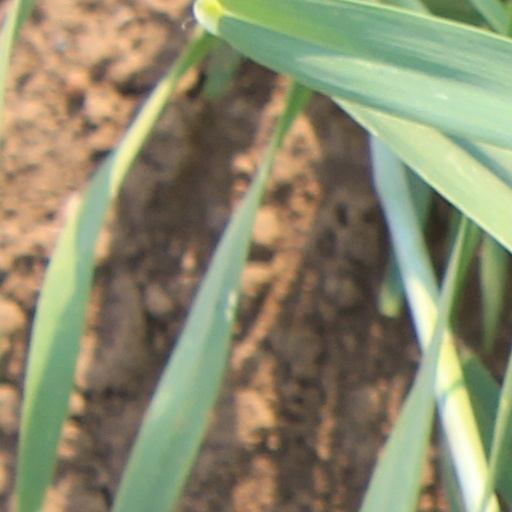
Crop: wheat